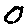
Label: 0